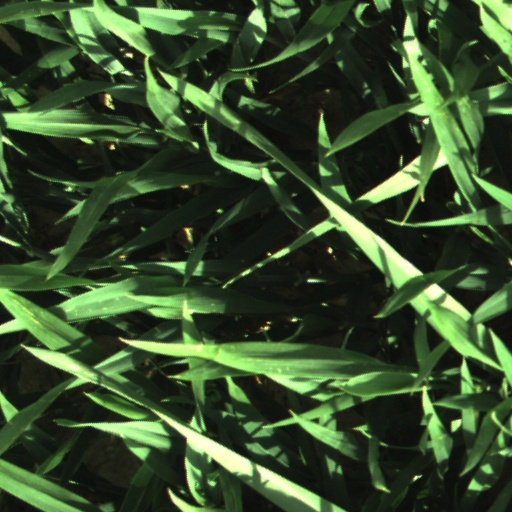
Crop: wheat